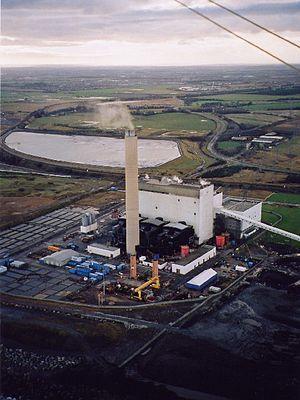
Le secteur de l'énergie au Royaume-Uni est historiquement marqué par ses mines de charbon, puis par son exploitation du pétrole et du gaz naturel off-shore en mer du Nord. Mais ces ressources sont en voie d'épuisement : en 2018, sa production ne couvre sa consommation qu'à hauteur de 21 % pour le charbon, 66 % pour le pétrole et 51 % pour le gaz naturel, si bien que le pays est devenu l'un des plus gros importateurs de gaz naturel.